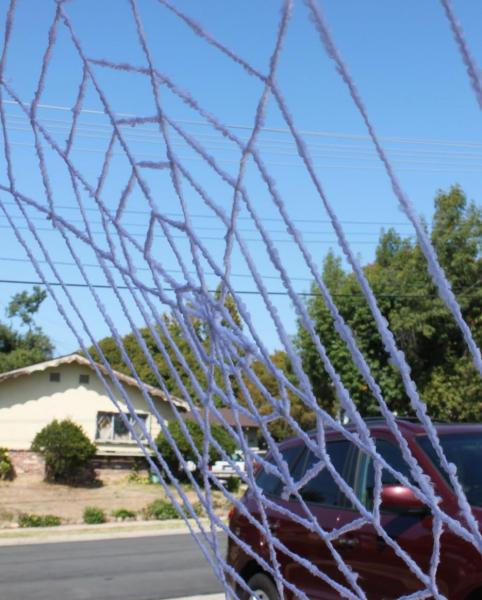
Texture: cobwebbed